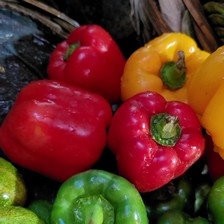
Label: capsicum